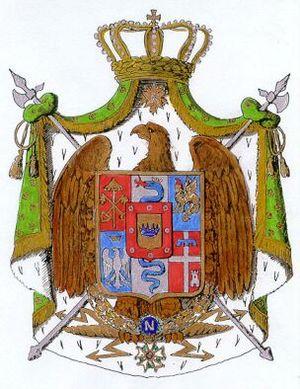
Giuseppe Treves - ou Iseppo, diminutif de Gioseppe, - né vers 1759 et mort en 1825, est un homme d'affaires italien, qui reçut de Napoléon Iᵉʳ Roi d'Italie le titre de baron du Royaume, et dont l'union avec Benedetta Bonfili fonde la lignée Trèves de Bonfili, le premier représentant étant leur fils Giacomo par décision du gouvernement lombard-vénitien.
Cette liste recense les personnalités italiennes ayant reçu un titre de noblesse, à l'époque où le Royaume d'Italie (1805-1814) était gouverné par Napoléon Iᵉʳ.
L'emblème de l'Italie, créé en 1948 par Paolo Paschetto, est le symbole adopté par la jeune République italienne le 5 mai 1948 à la suite d'un concours public. Il remplace les armoiries de la maison de Savoie, qui avaient été du temps de la monarchie celles du royaume.